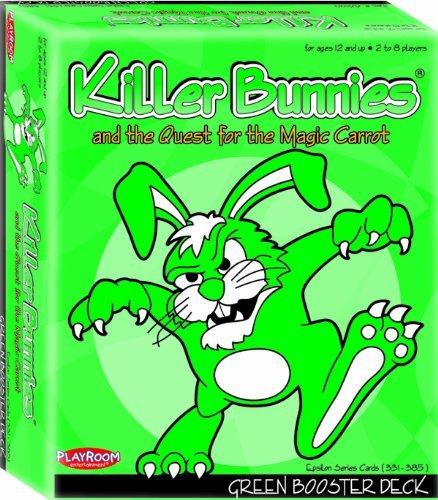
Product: Playroom Entertainment PRE44100 Killer Bunnies Green Booster PLE44100
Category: Toys & Games | Games & Accessories | Card Games | Standard Playing Card Decks
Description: Social interaction play, great for large groups.
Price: $14.93
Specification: ProductDimensions:12.9x15.5x4.1inches|ItemWeight:4.8ounces|ShippingWeight:8ounces(Viewshippingratesandpolicies)|DomesticShipping:ItemcanbeshippedwithinU.S.|InternationalShipping:ThisitemcanbeshippedtoselectcountriesoutsideoftheU.S.LearnMore|ASIN:B0002VIVLM|Itemmodelnumber:697217|Manufacturerrecommendedage:12-16years|Discontinuedbymanufacturer:Yes